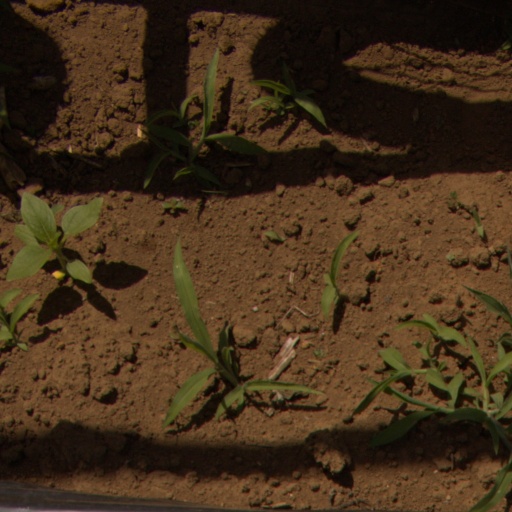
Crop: Jerusalem artichoke